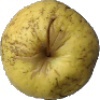
Label: golden_apple